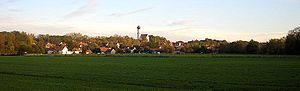
Kaufering / Historie
Den gamle bydel set fra nordvest
Kaufering er en købstad i Landkreis Landsberg am Lech, Regierungsbezirk Oberbayern i den tyske delstat Bayern. Den ligger omkring fem kilometer nord for landkreisens hovedby Landsberg am Lech.